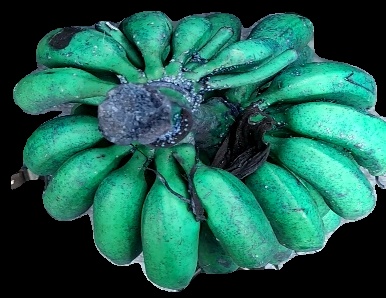
Variety: rasbale
Grade: grade3